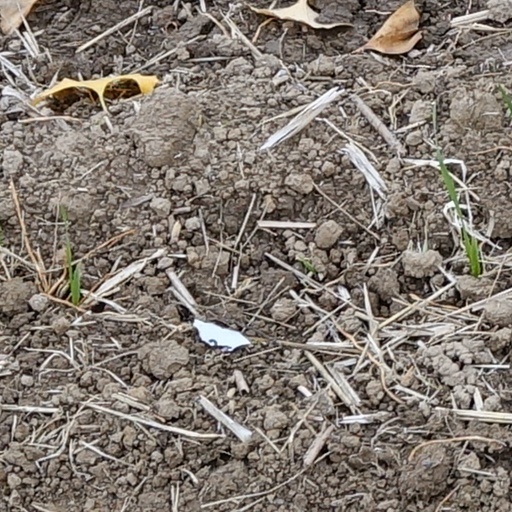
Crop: wheat